Terminal Velocity (film)

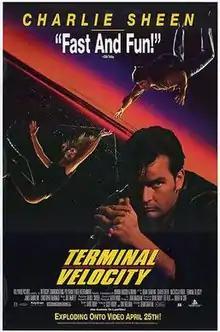
Film poster

Terminal Velocity is a 1994 American action film directed by Deran Sarafian, written by David Twohy, and starring Charlie Sheen, Nastassja Kinski, James Gandolfini, and Christopher McDonald. It follows a daredevil skydiver (Sheen) who is caught up in a criminal plot by Russian mobsters (Gandolfini and McDonald), forcing him to team up with a freelance secret agent (Kinski) in order to survive. It was one of two skydiving-themed action films released in the fourth quarter of 1994 (the other being Paramount Pictures' "Drop Zone"), and received mostly negative reviews from critics.